Bowder Stone

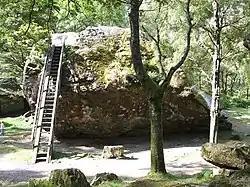
The Bowder Stone steps and summit

During the works a natural hollow was discovered that ran underneath the boulder and Joseph had a small hole drilled through its base, thereby creating a space that made it possible for visitors to crawl into the hollow to have a ‘hand shake for luck’ with the guide or with another visitor on the other side of the Stone.